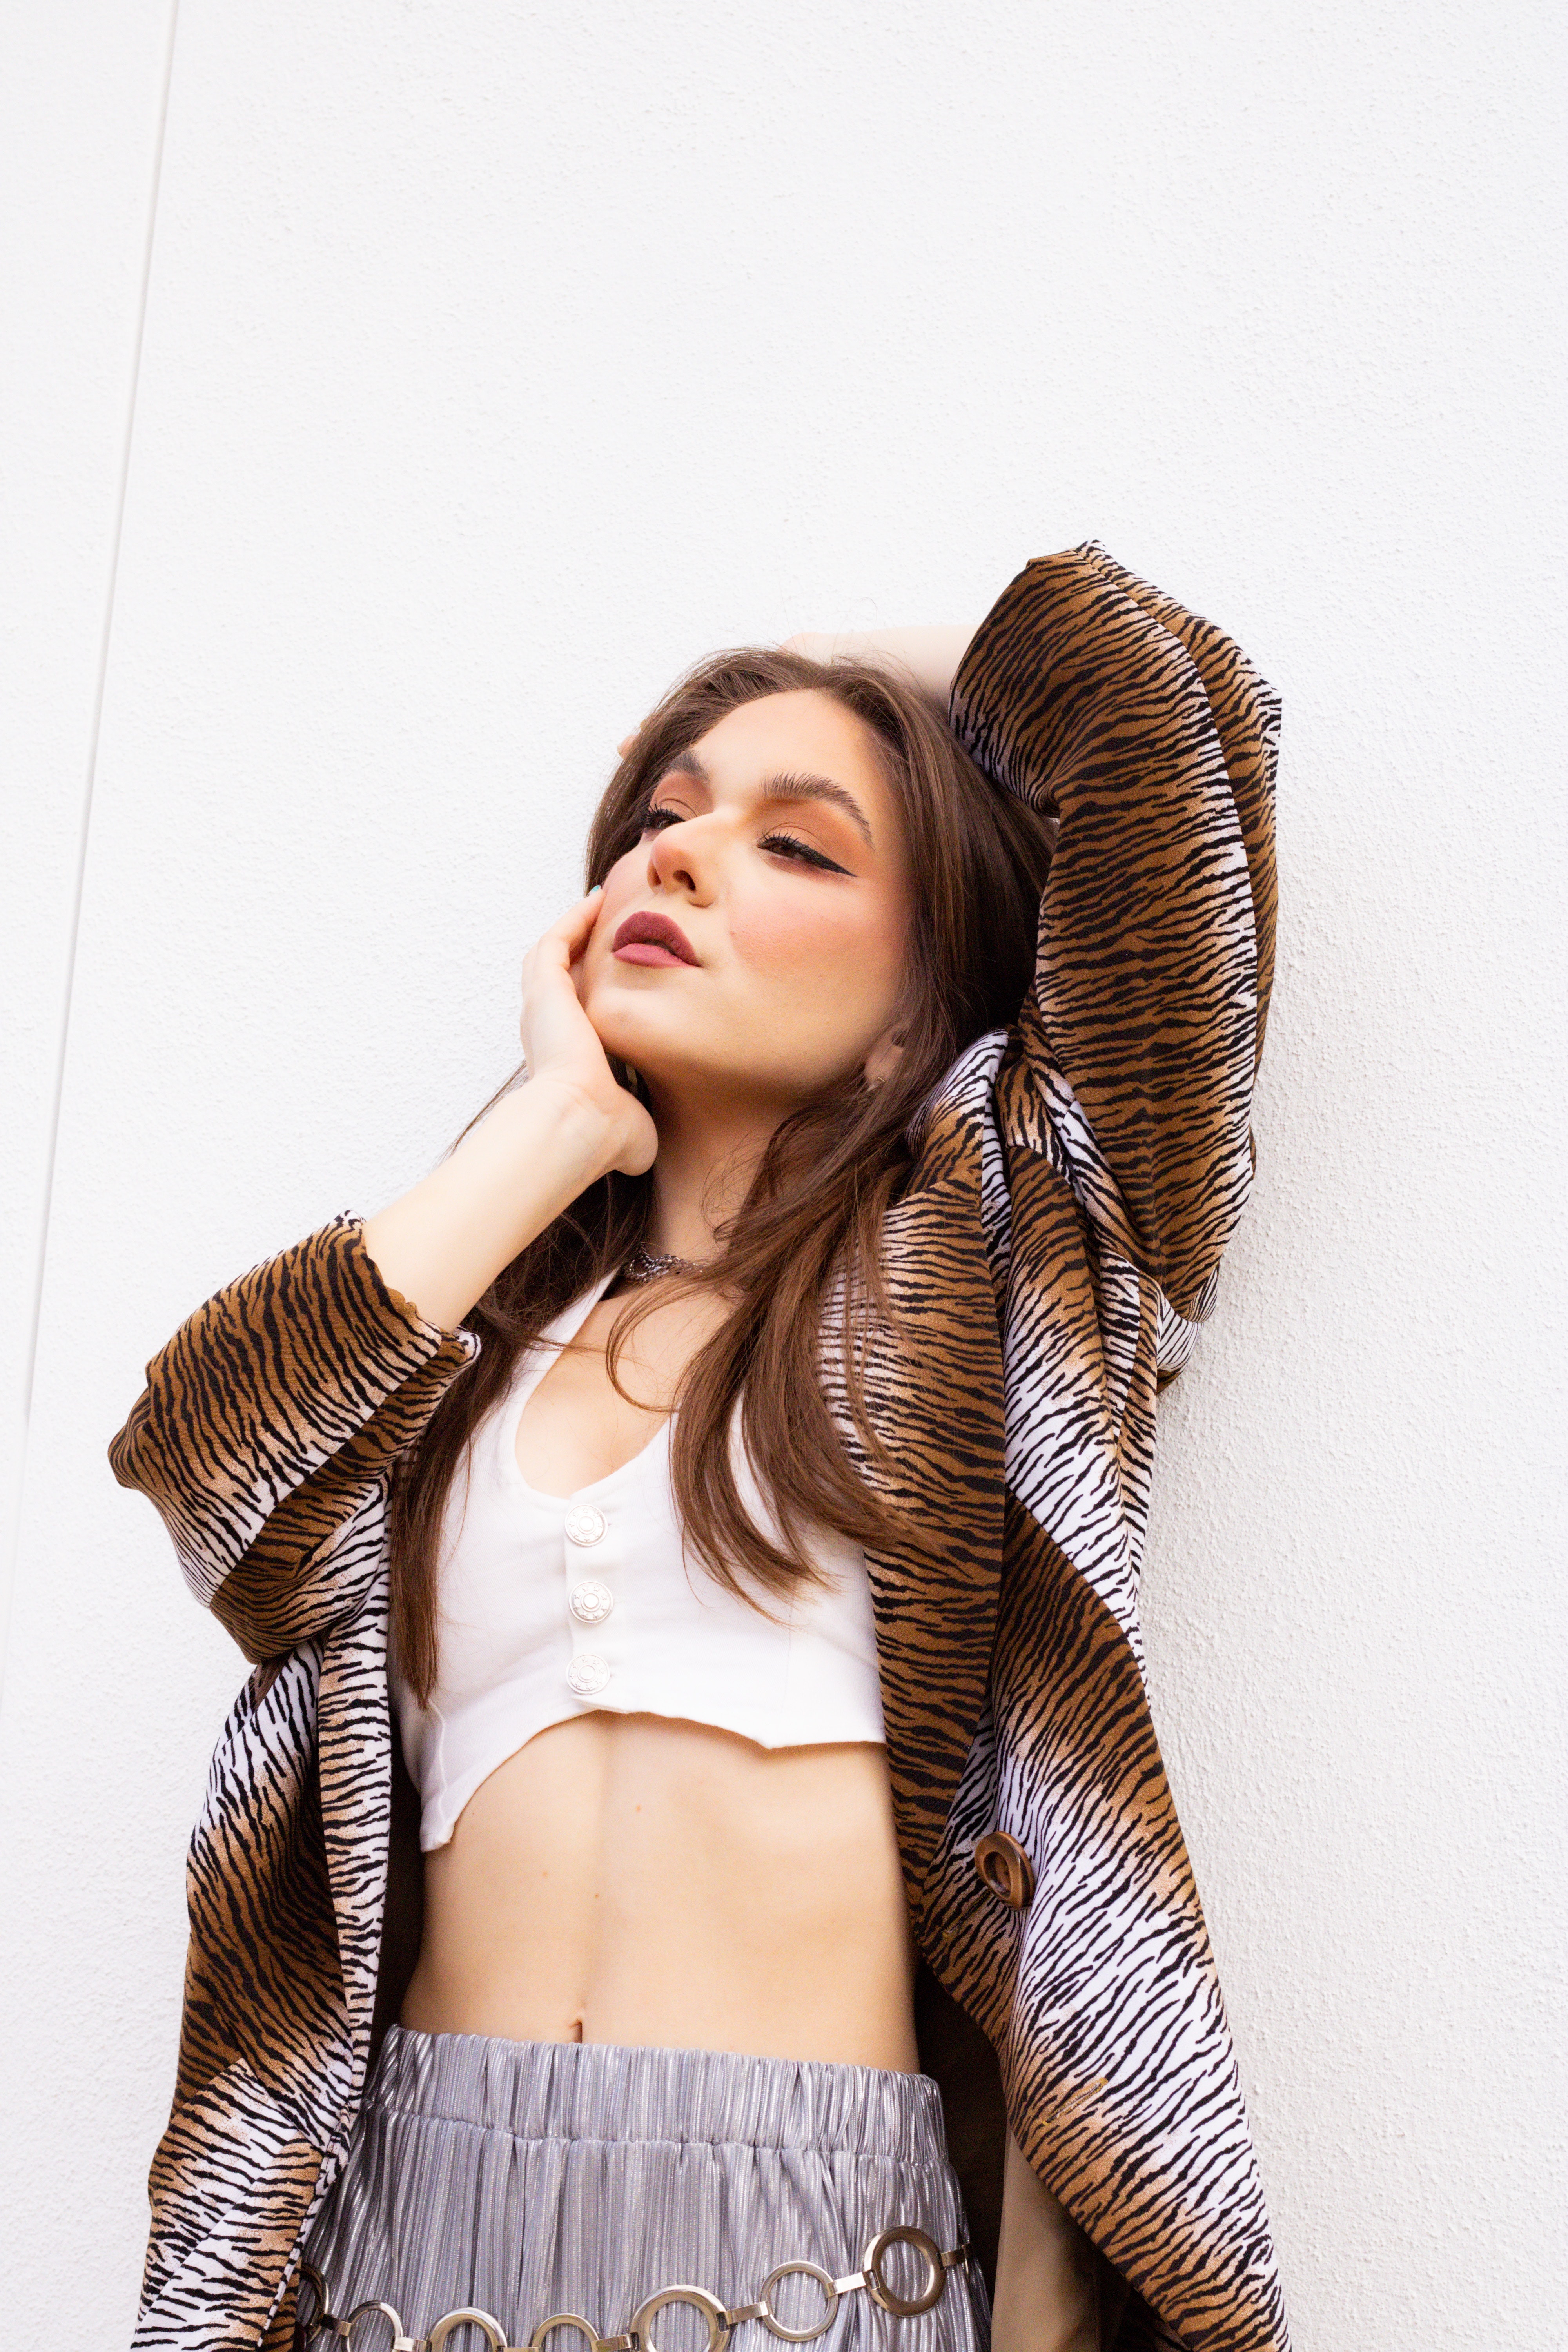
woman, outerwear, eyelash, textile, sleeve, waist, flash photography, gesture, thigh, fashion design, trunk, chest, fashion model, beauty, navel, abdomen, long hair, jewellery, glove, necklace, blond, formal wear, pattern, human leg, event, lingerie, silk, fur, brown hair, fashion accessory, belt, headpiece, undergarment, leather, bracelet, haute couture, costume, sitting, portrait photography, photo shoot, top